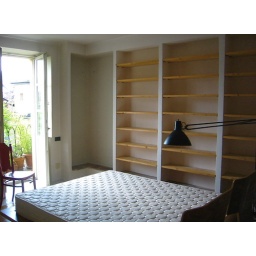
my old house in turin (Italy) -29, my bedroom